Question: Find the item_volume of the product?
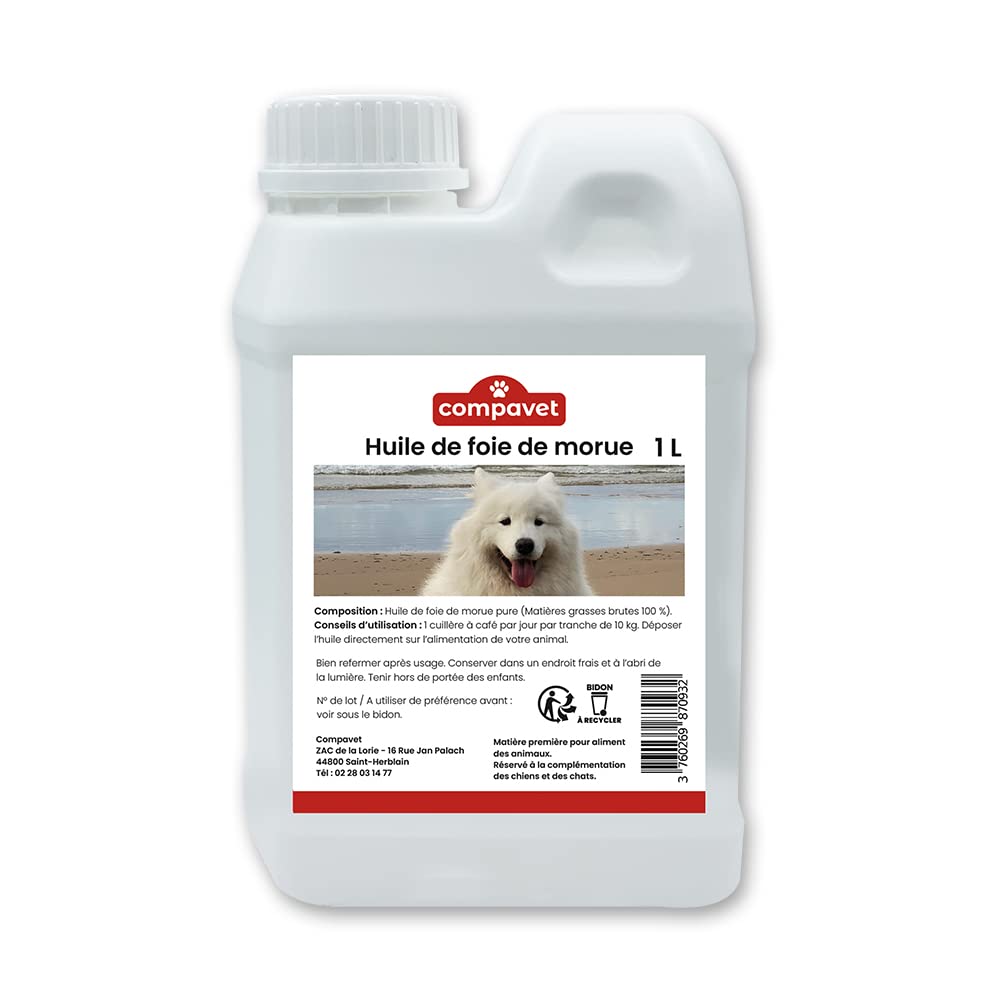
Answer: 1.0 litre